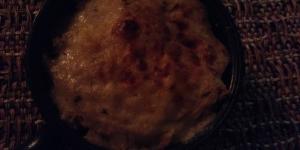
pastel de arroz gratinado